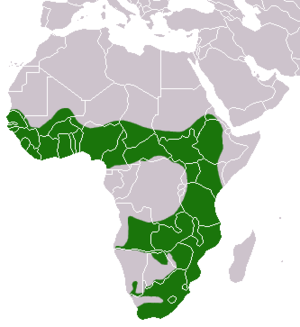
La loutre à joues blanches est une espèce de loutres de la famille des Mustelidés. Cette loutre n'est présente, à l'état sauvage, que sur le continent africain.